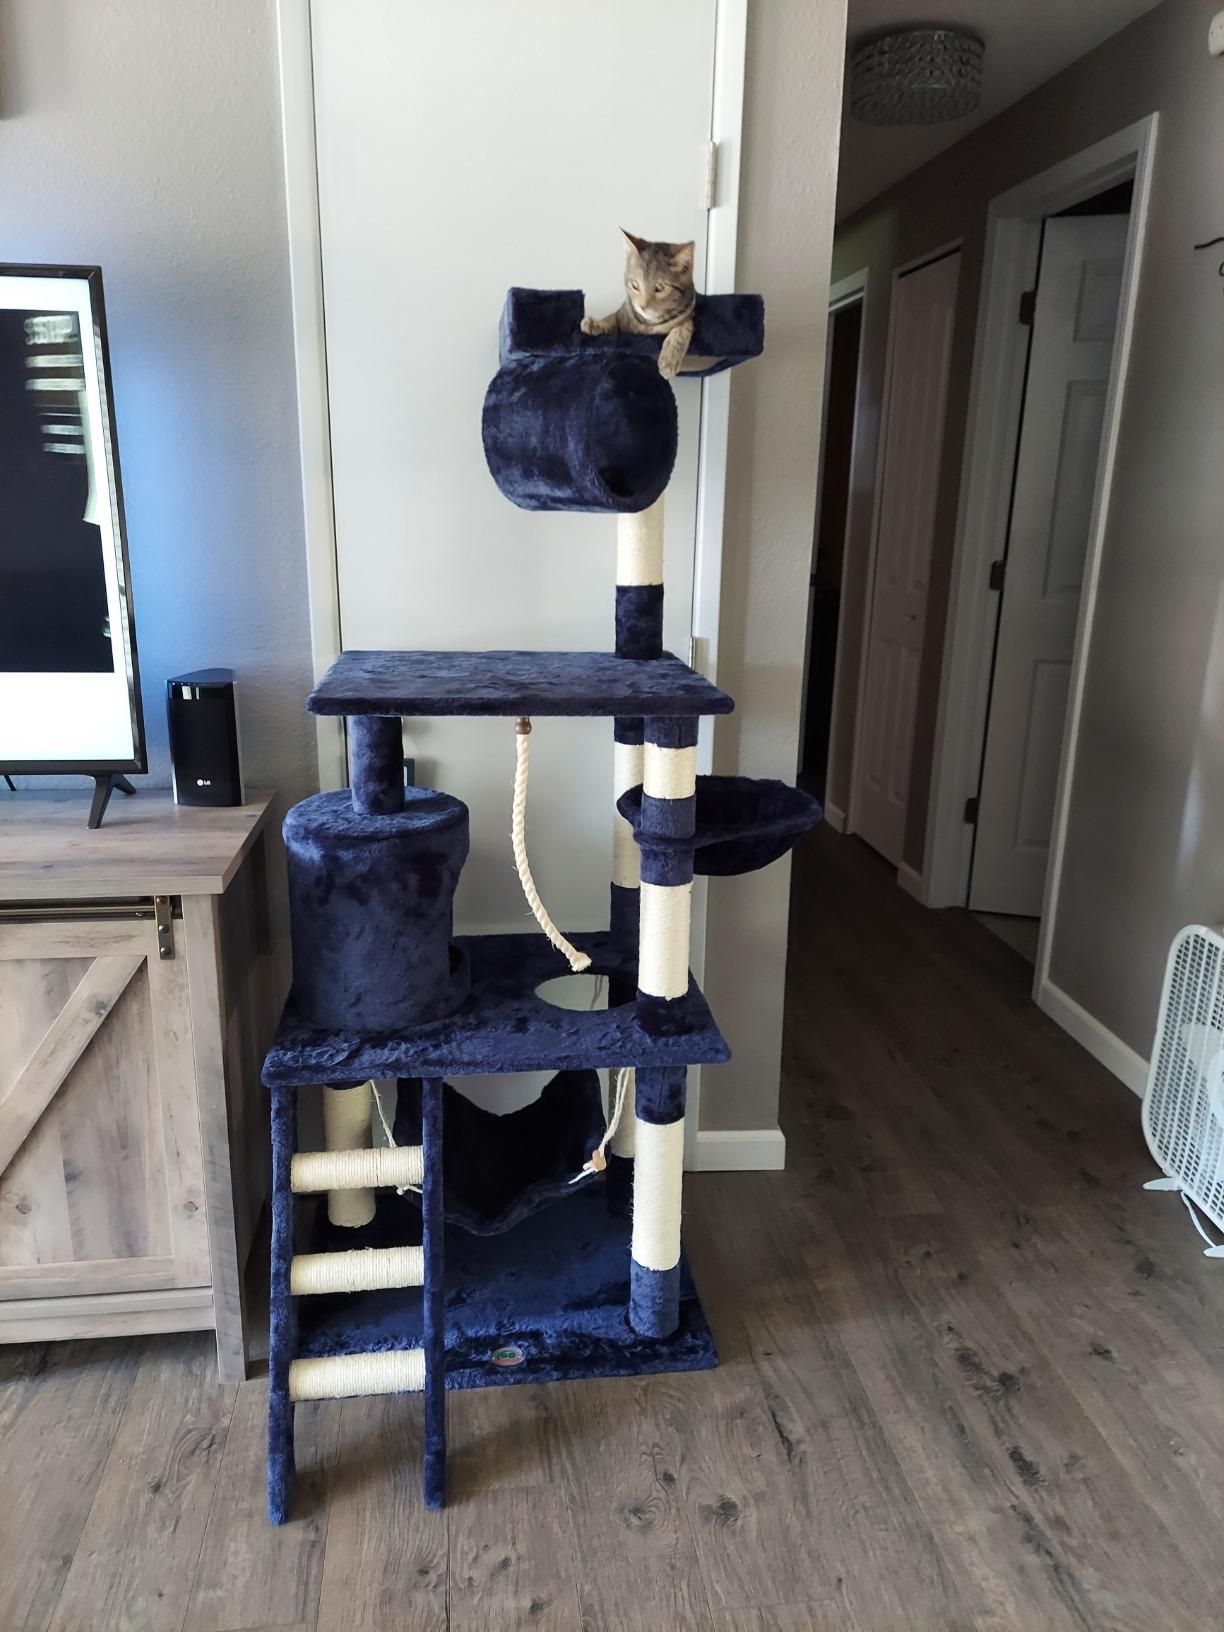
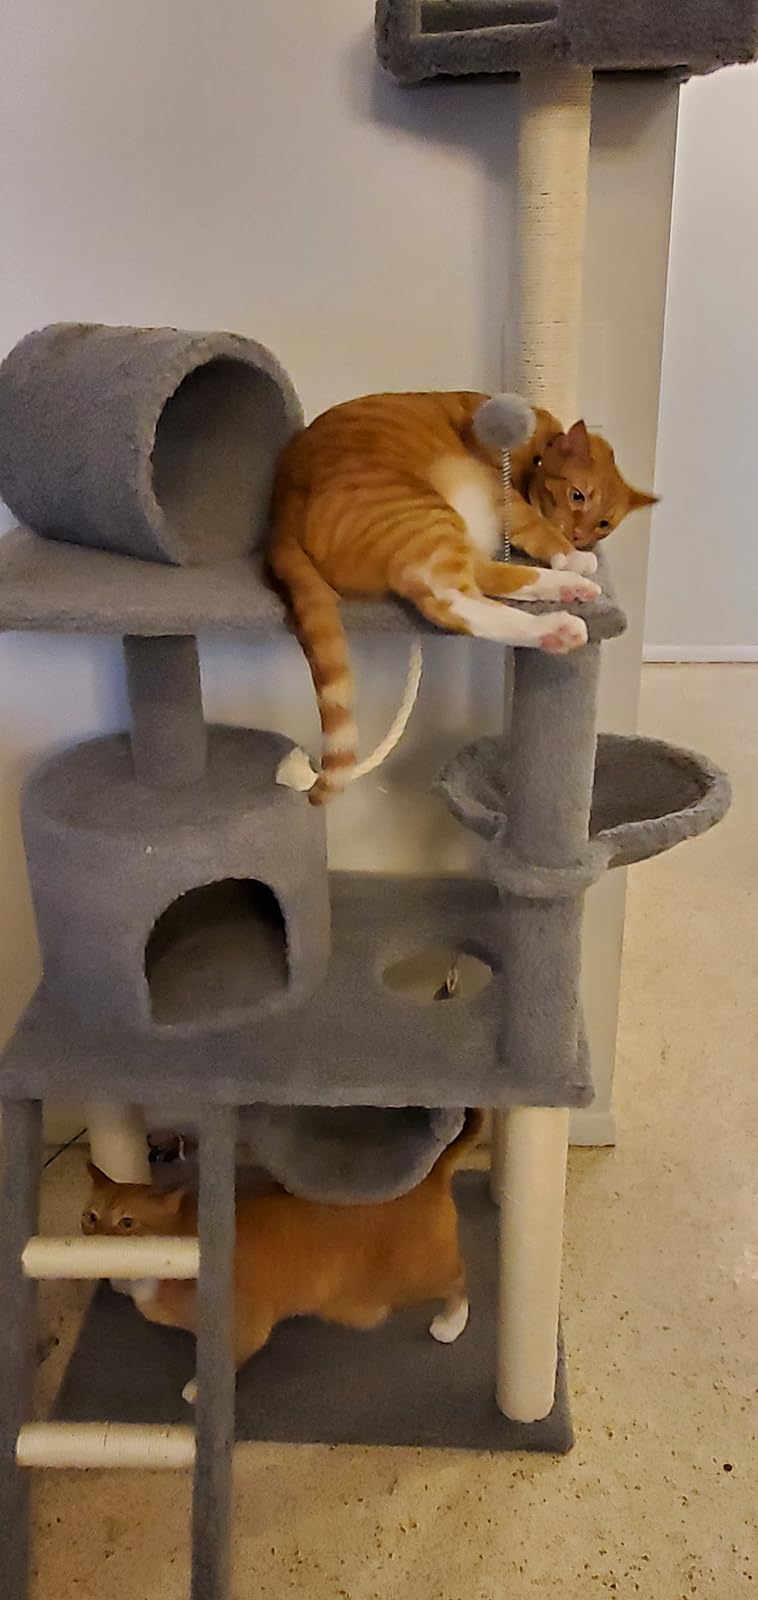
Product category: items_cat tree
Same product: no